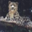
Label: leopard